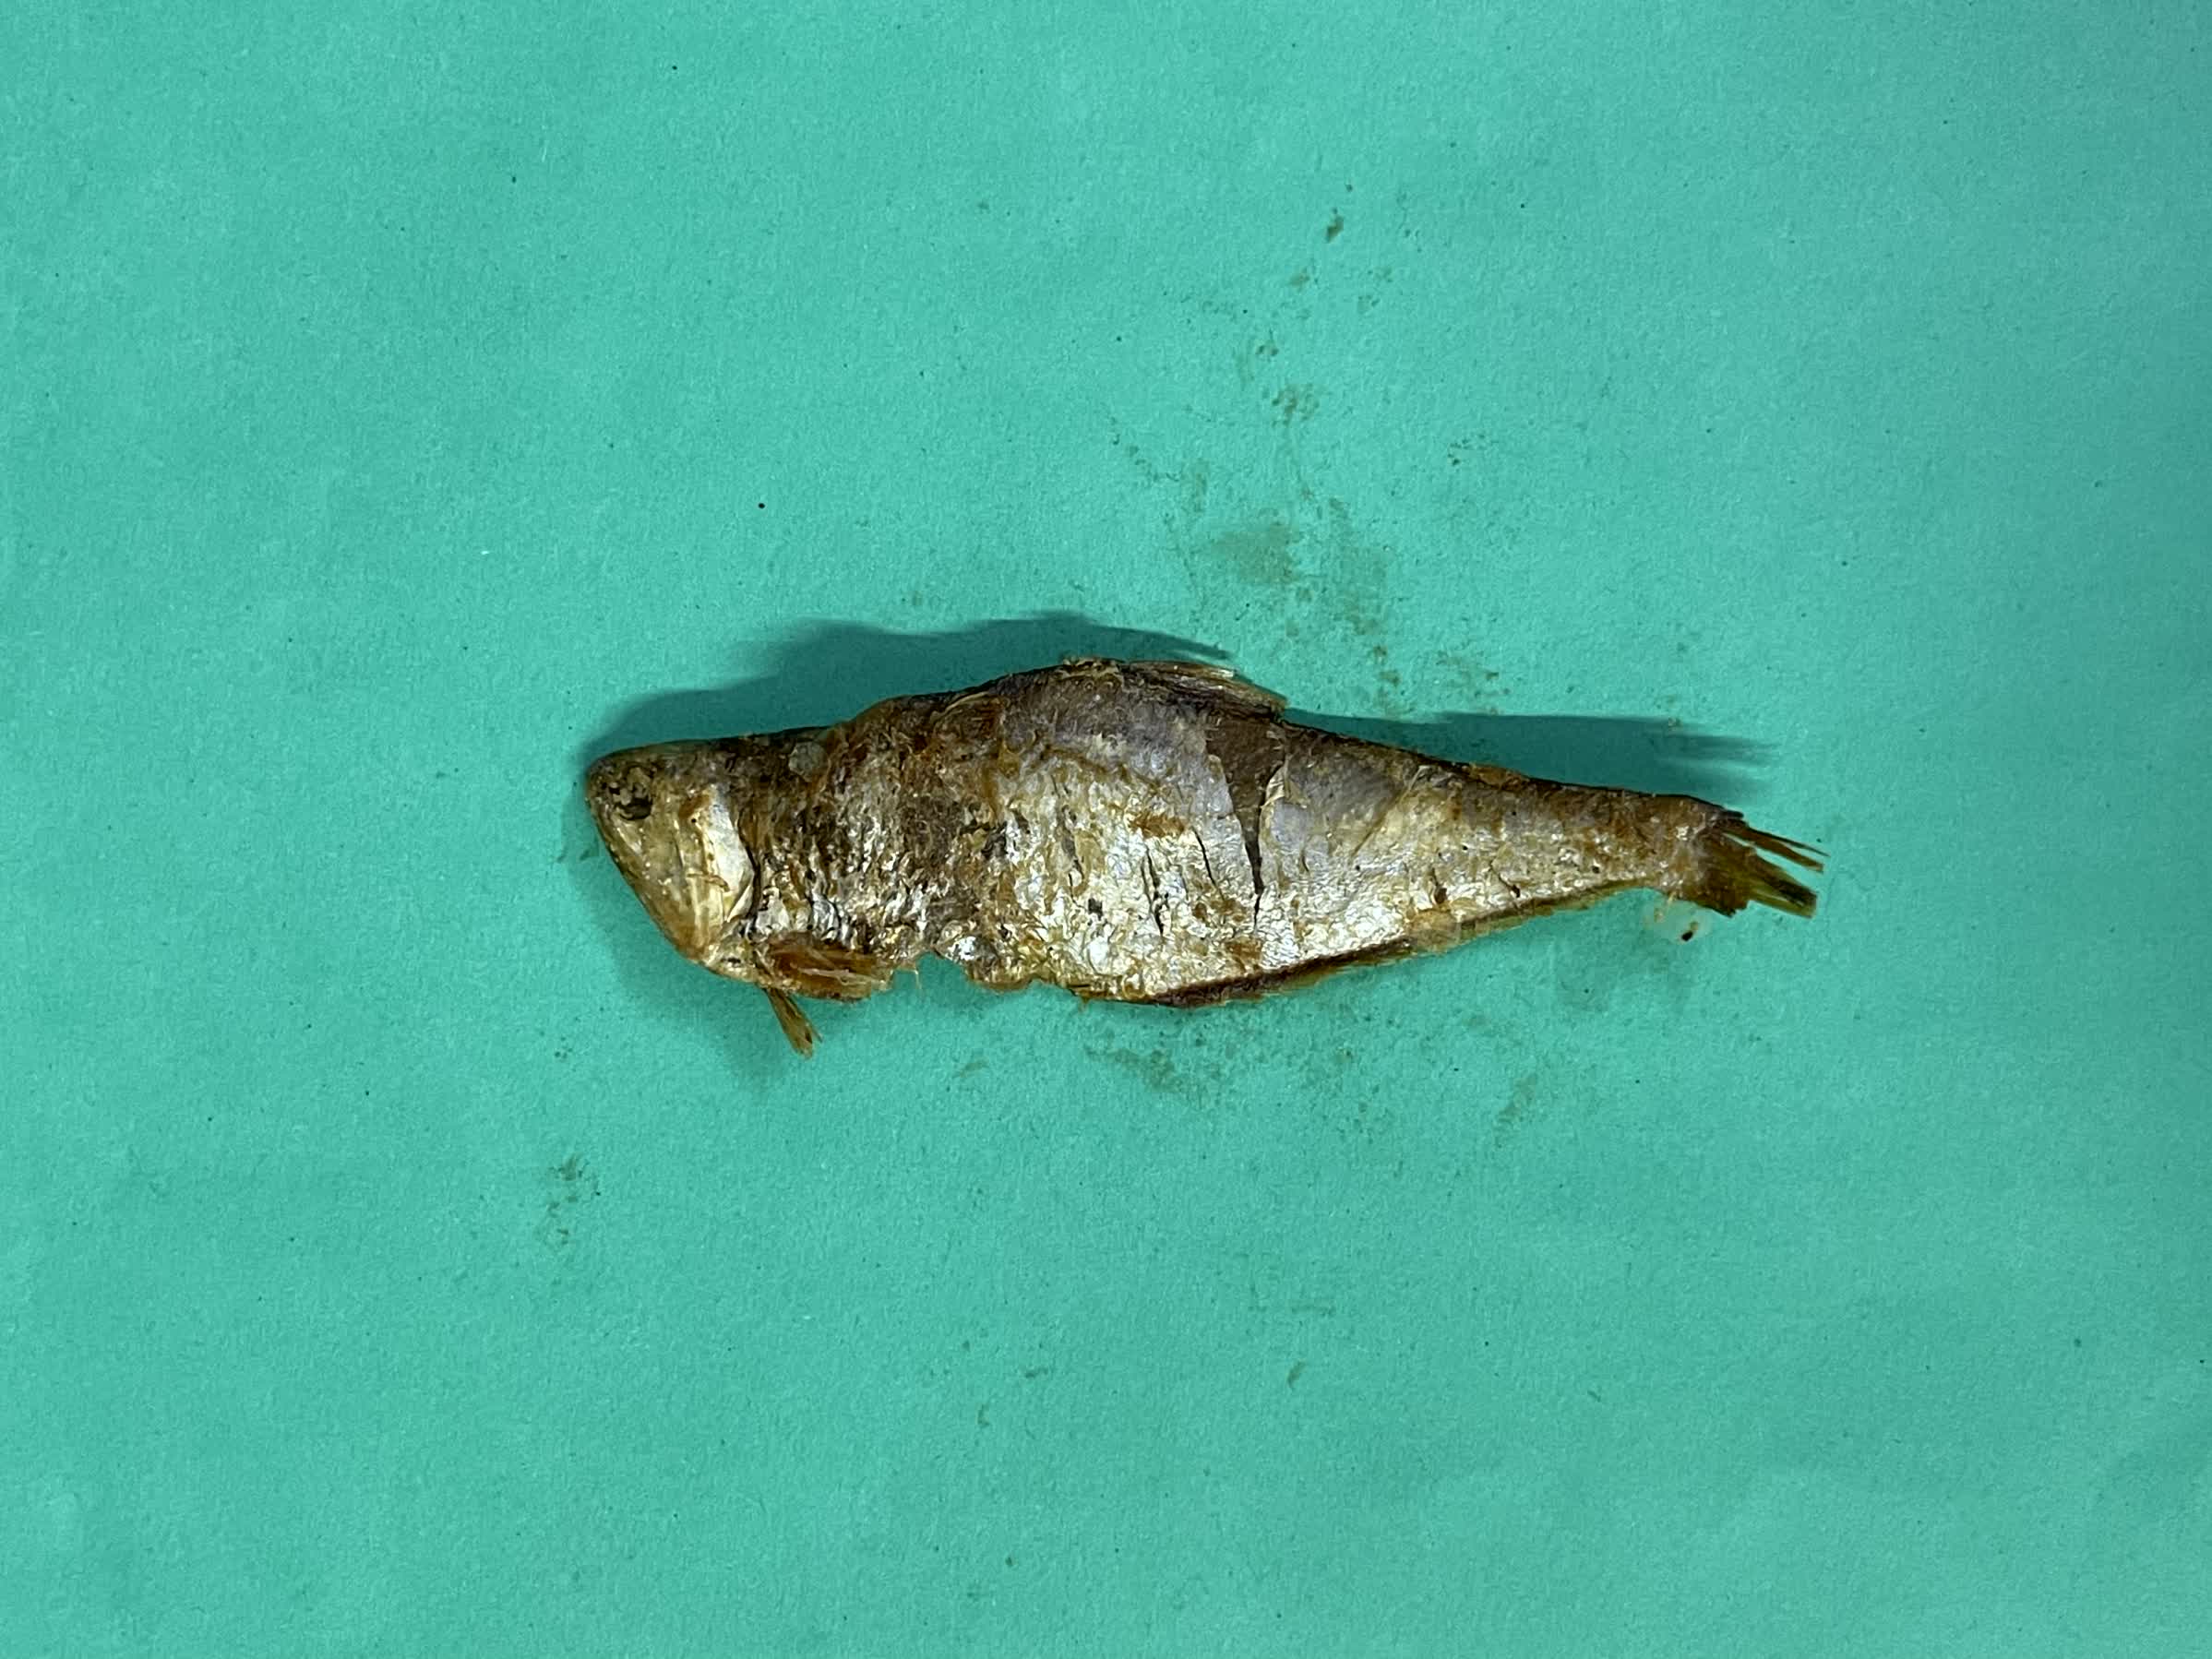
Species: Bashpata